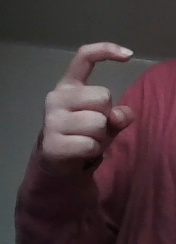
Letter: ra